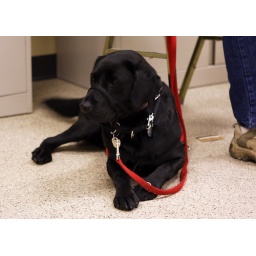
Graduating assistance dog Elmer waits in the wings with his puppy raiser.